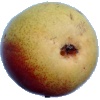
Label: Pear 2